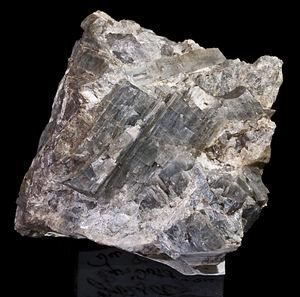
Clinozoïsite Localité
La clinozoïsite est une espèce minérale du groupe des silicates sous-groupe des sorosilicates, de formule Ca₂Al₃(SiO₄)₃ avec des traces de Ti;Fe;Mn;Mg. Elle est le dimorphe de la zoïsite.